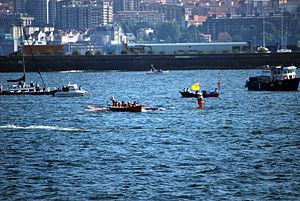
Départ de la première manche à Getxo (Biscaye).
Aita Mari Arraun Elkartea est un club d'aviron de la localité guipuscoanne de Zumaia. Son nom est un hommage au marin local du XIXᵉ siècle José María Zubía, alias Aita Mari, célèbre pour avoir effectué de nombreux sauvetages en mer.